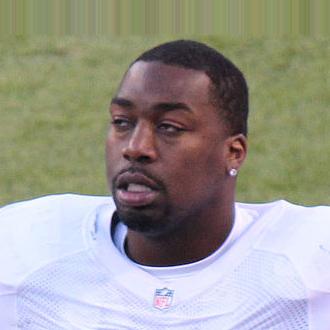
Age: 22